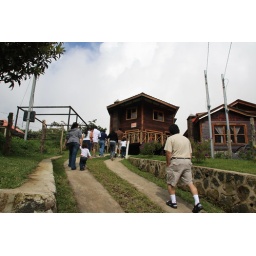
We started walking around and found this mountain house for sale. If I remember correctly, it was going for 46K.